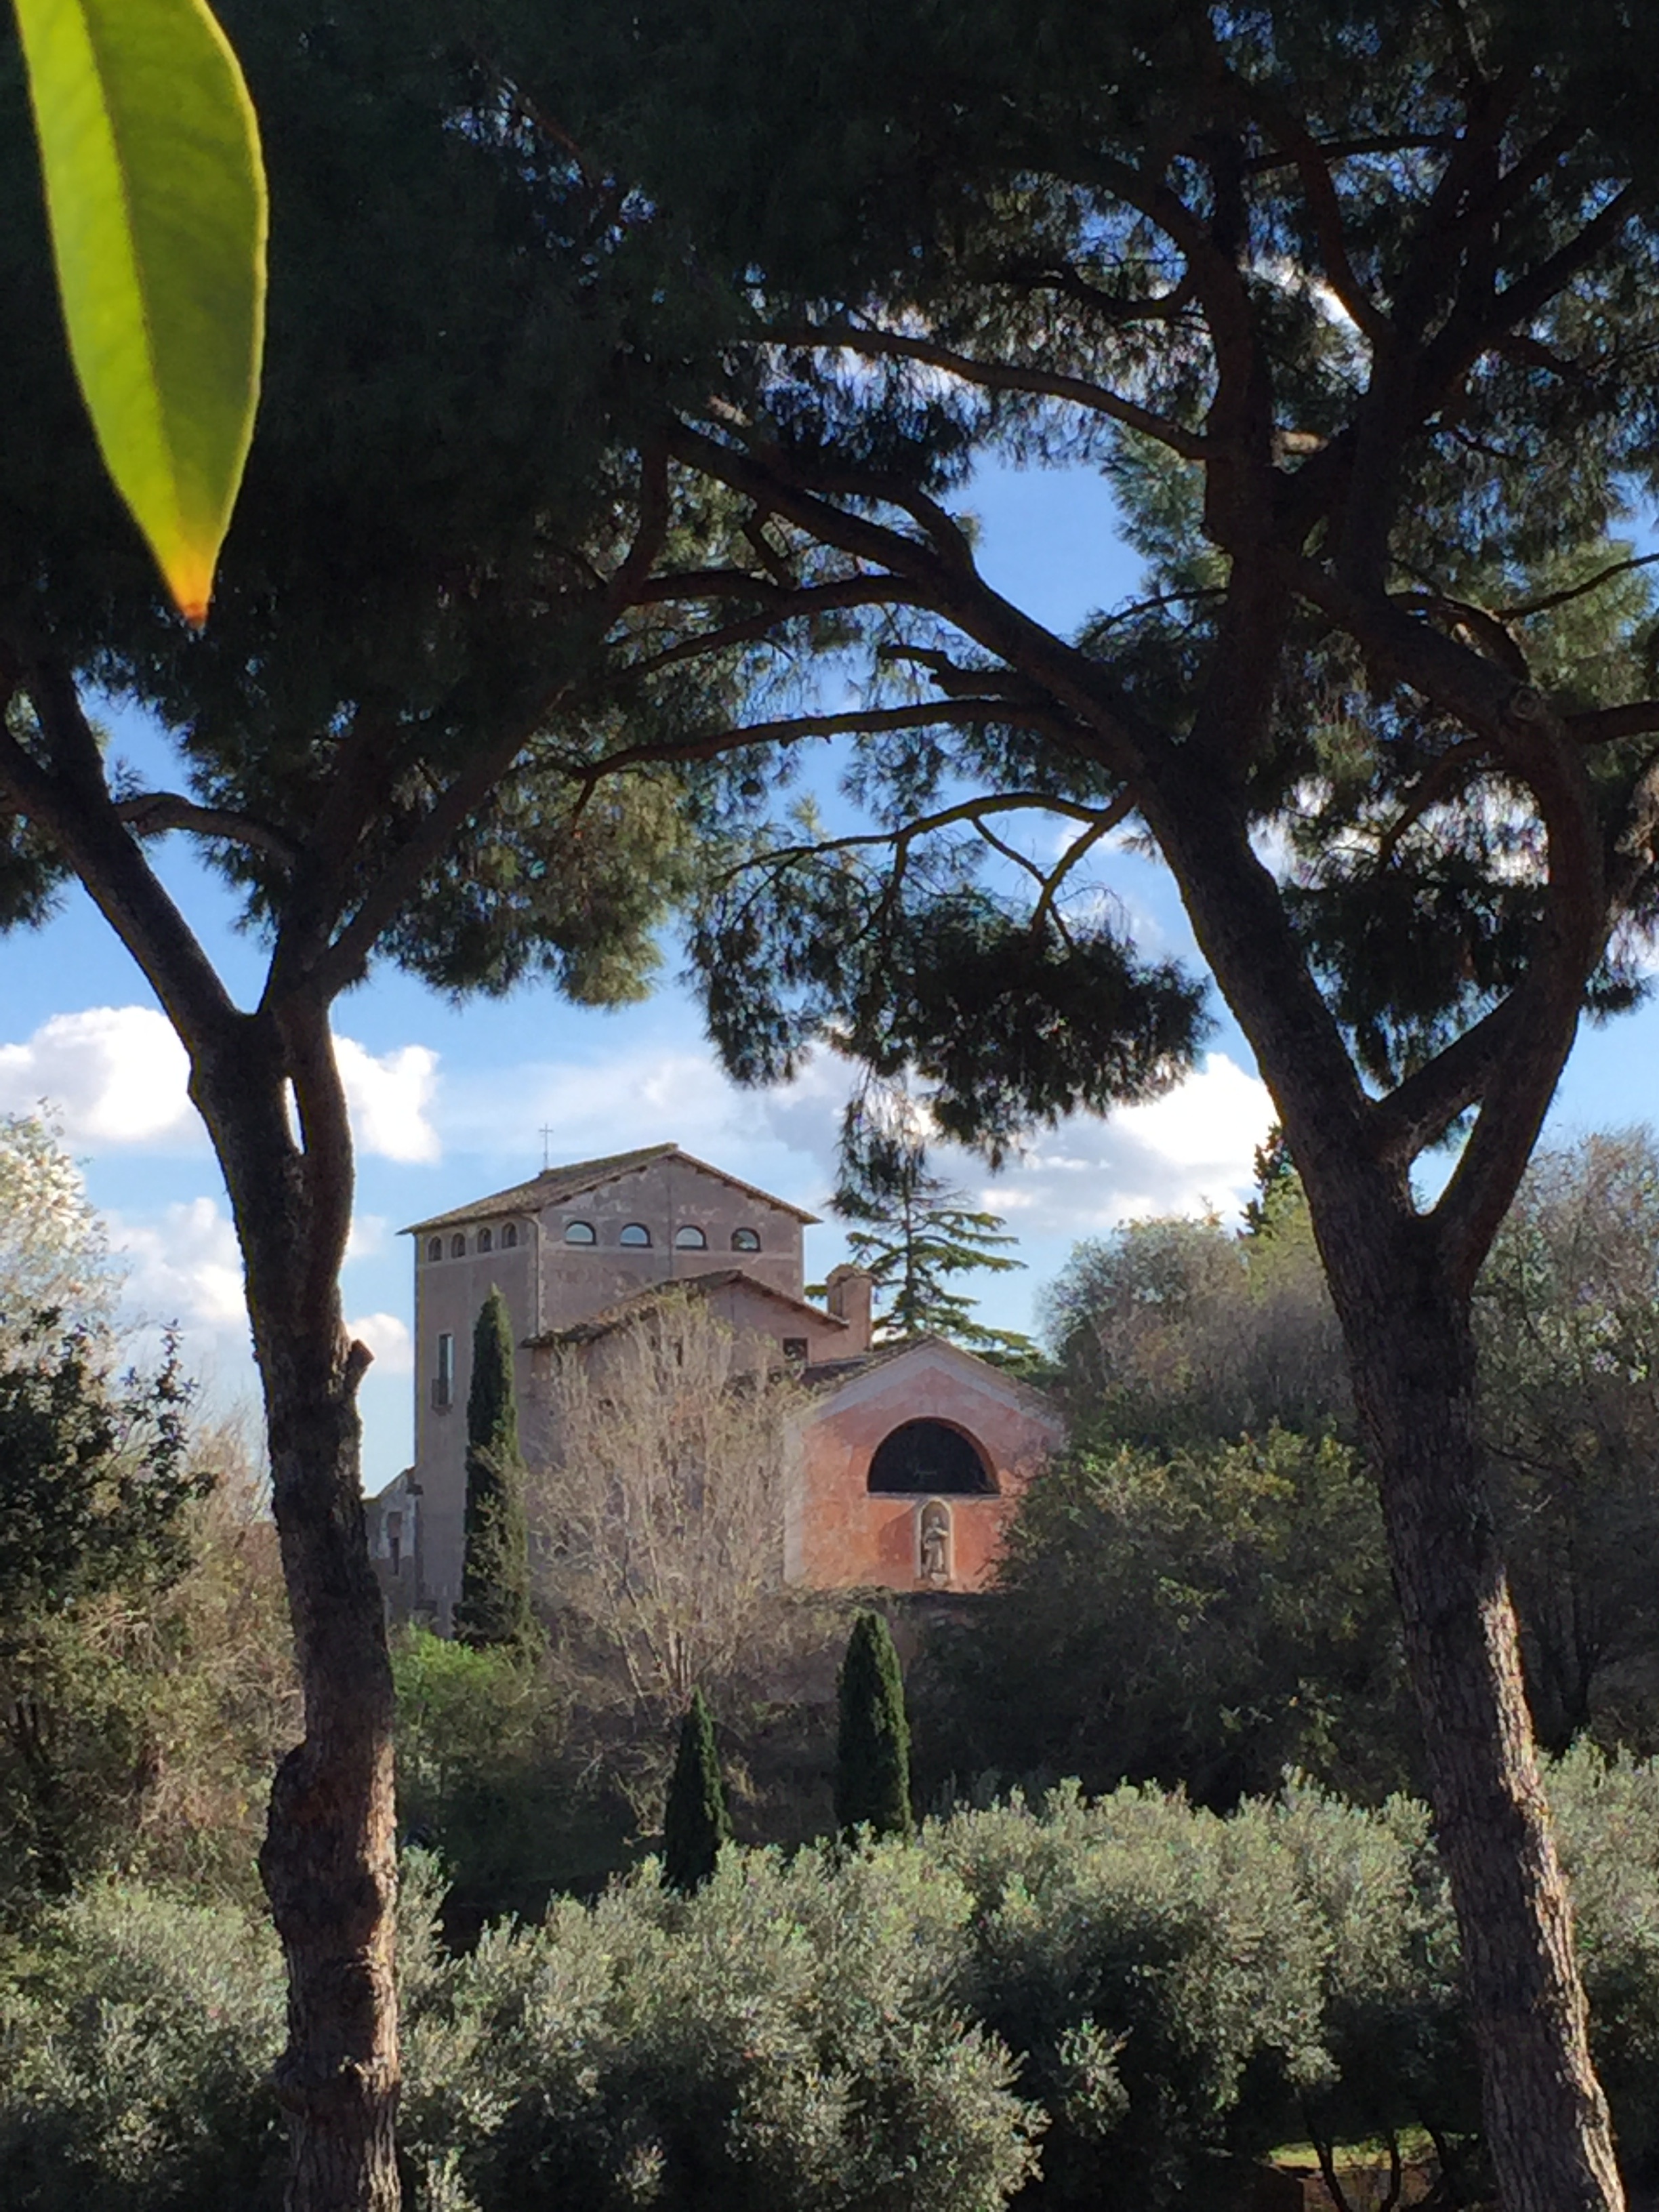
tree, plant, house, leaf, flower, building, old, village, ancient, botany, flora, roma, italian, forum, rural area, woody plant